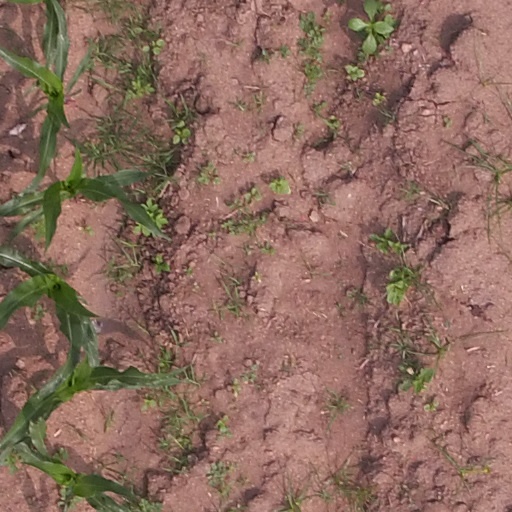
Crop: maize; corn